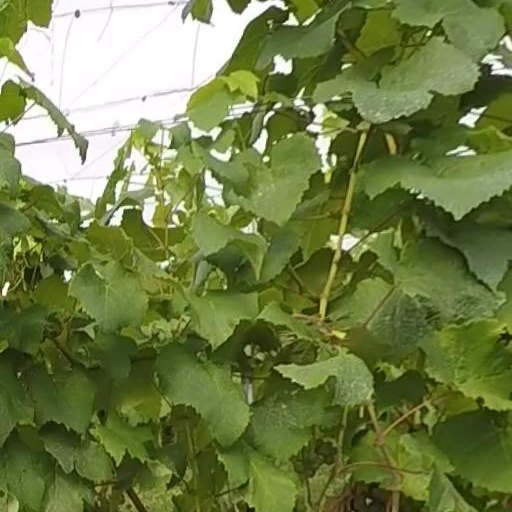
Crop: grape